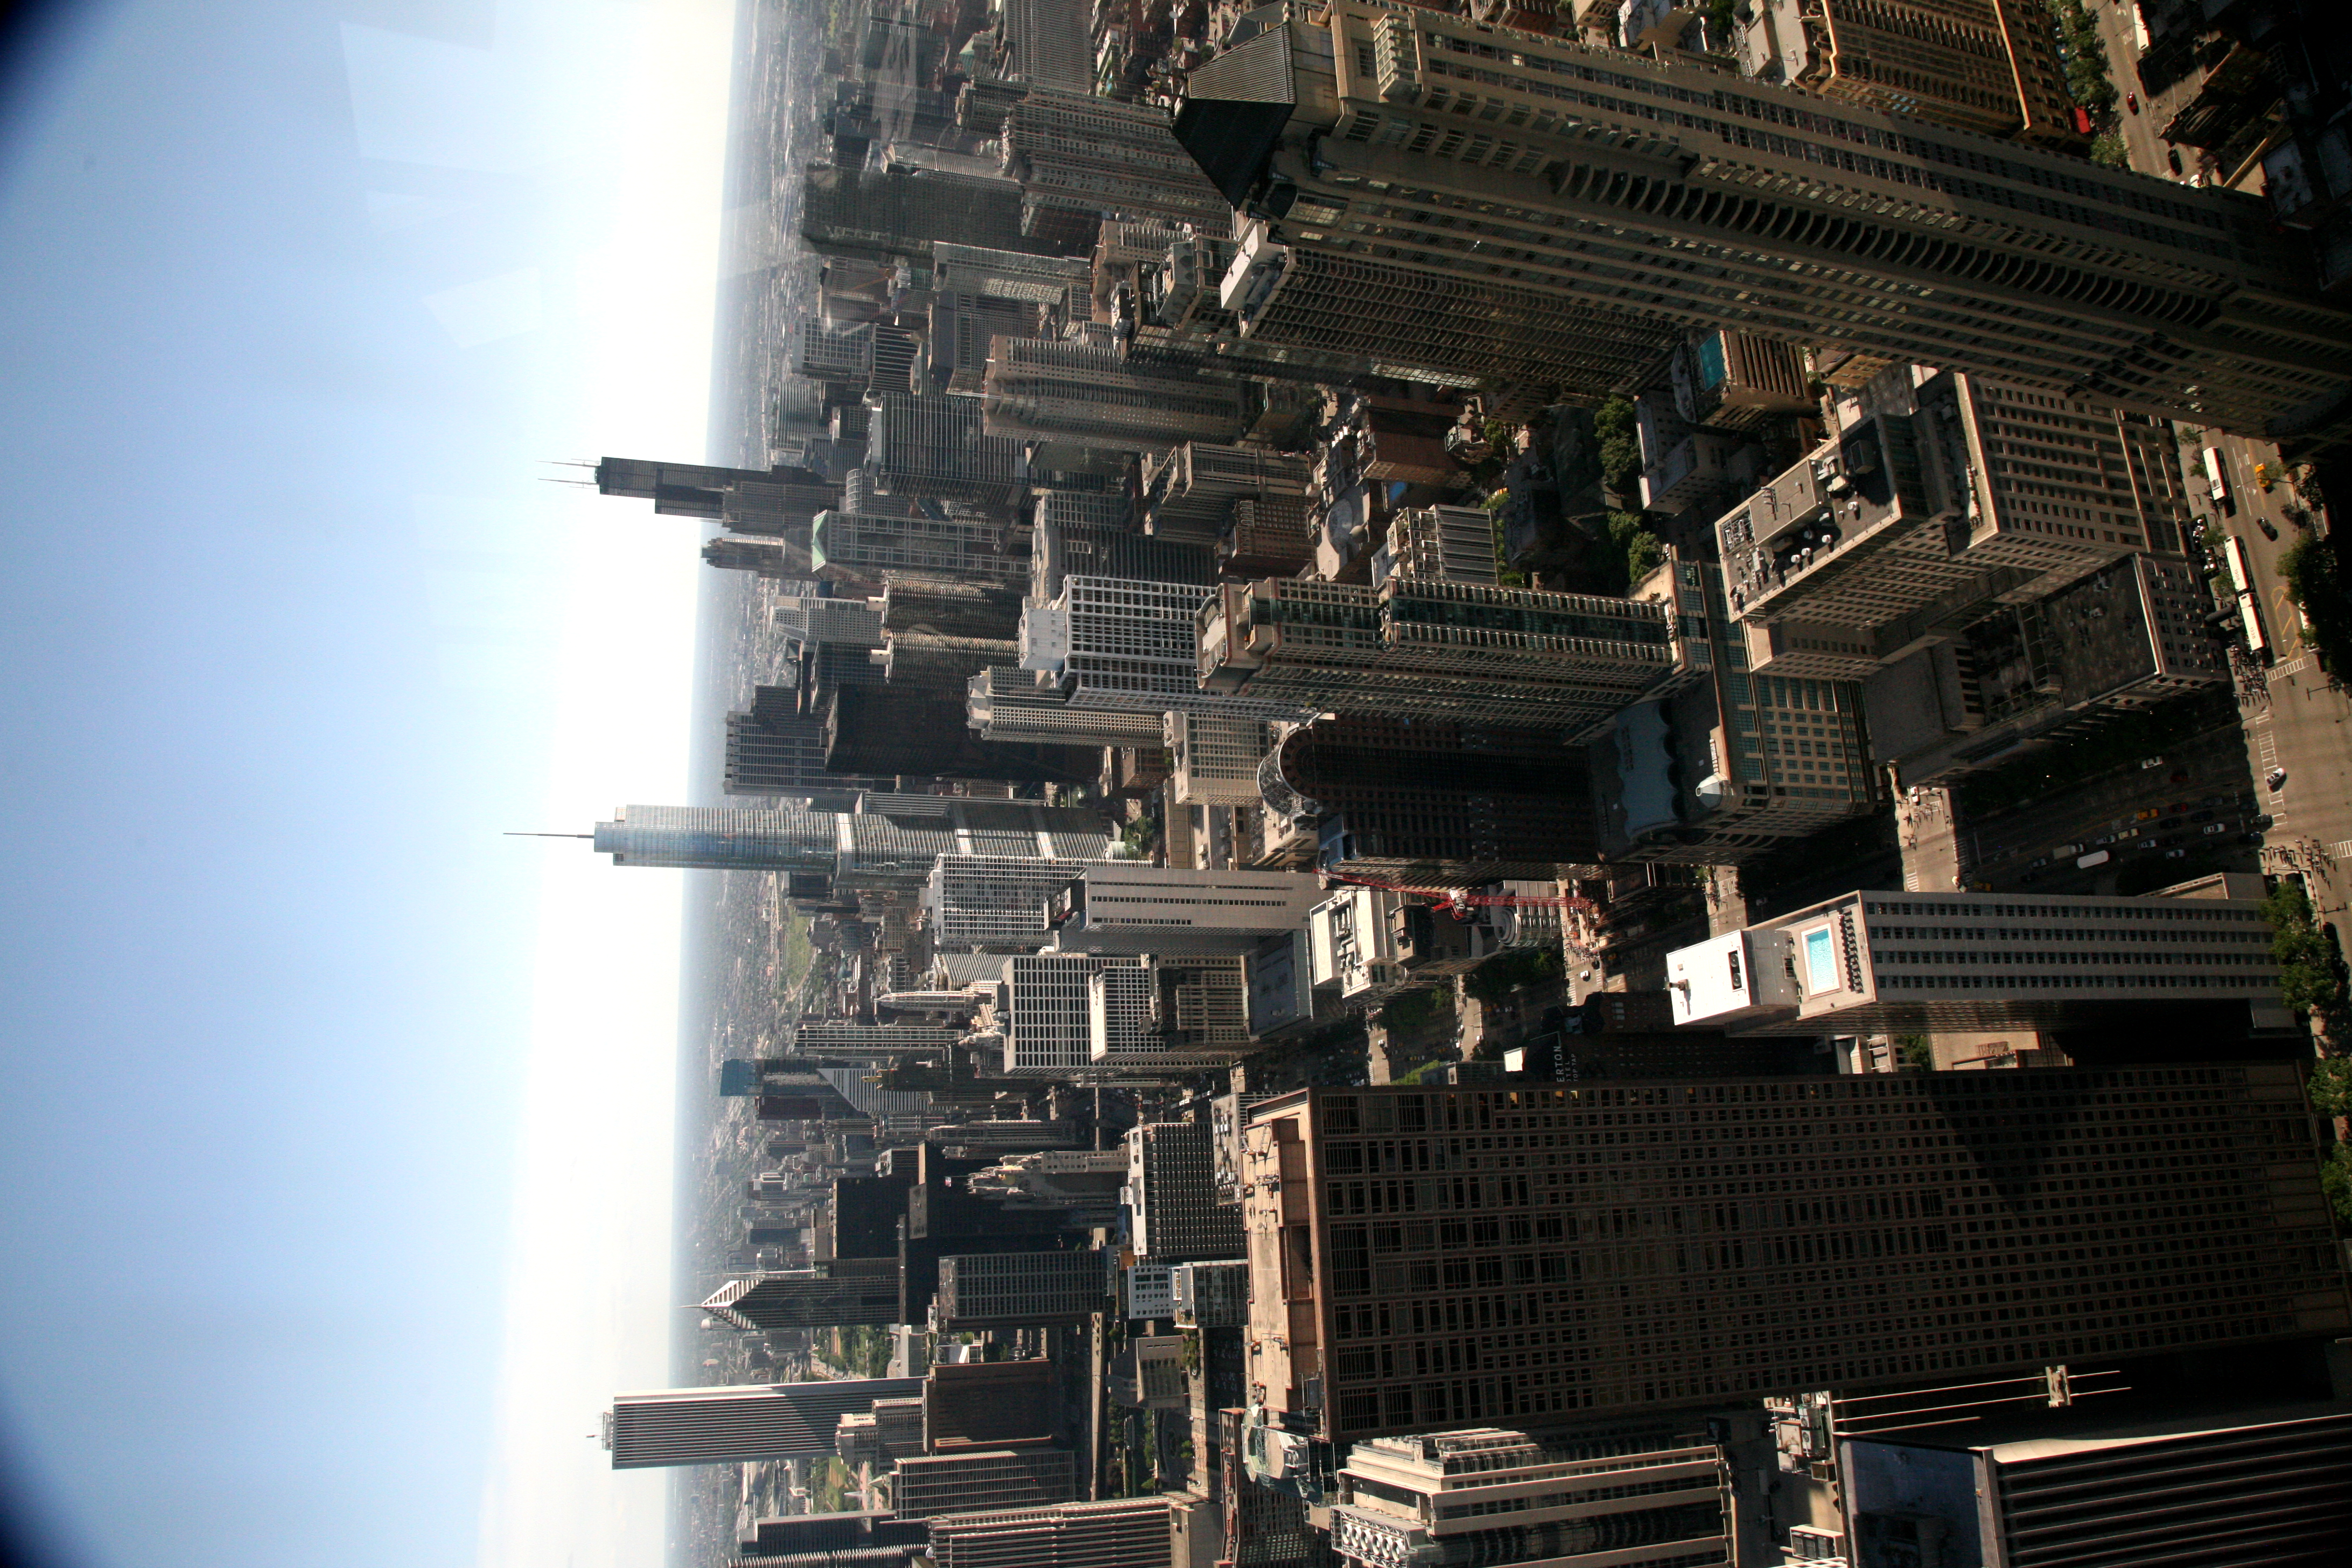
architecture, skyline, street, building, city, skyscraper, cityscape, downtown, tower, landmark, chicago, tower block, 5d, loop, johnhancock, johnhancockcenter, metropolis, johnhancocktower, aerial photography, urban area, geographical feature, human settlement, metropolitan area